Enhanced interrogation techniques

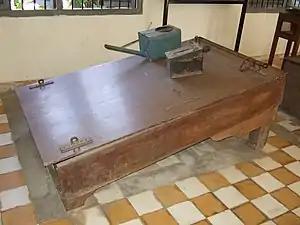
Waterboard on display at the Tuol Sleng Genocide Museum: prisoners' feet were shackled to the bar on the right, wrists restrained by shackles on the left. Water was poured over the face using the watering can.

According to ABC News, former and current CIA officials have come forward to reveal details of interrogation techniques authorized in the CIA. These include: